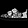
Label: Sneaker